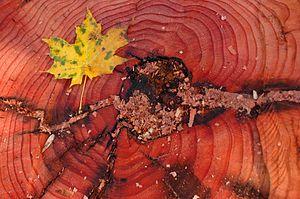
Tronc récemment coupé d'un sequoiadendron giganteum (wellingtonia ou séquoia géant) cultivé, âgé d'environ 100 ans, Auvergne, France.
Le Séquoia géant est une espèce de conifères de la famille des Taxodiaceae ou des Cupressaceae. Il est l'unique représentant actuel du genre Sequoiadendron.